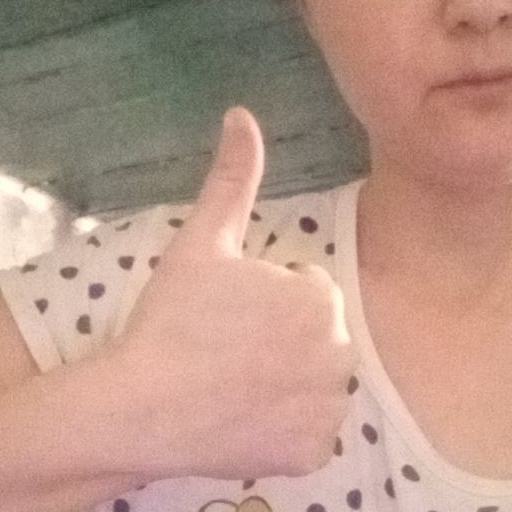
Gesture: like